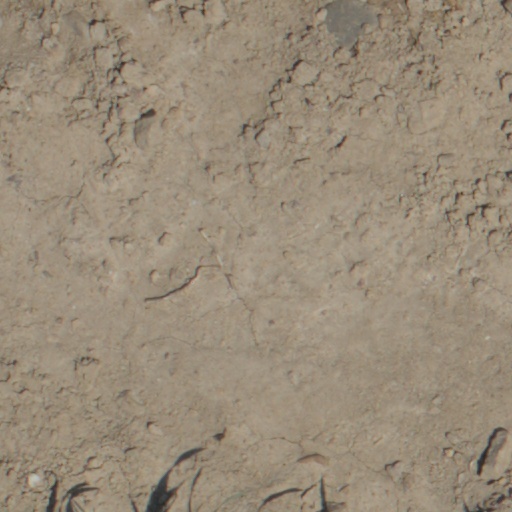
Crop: wheat